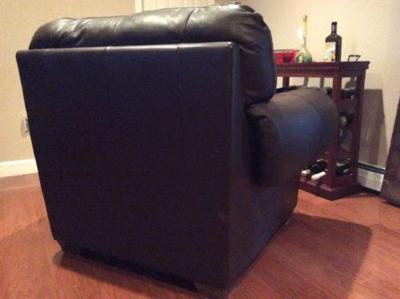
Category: chair